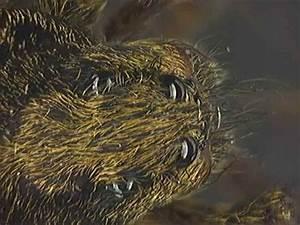
spider